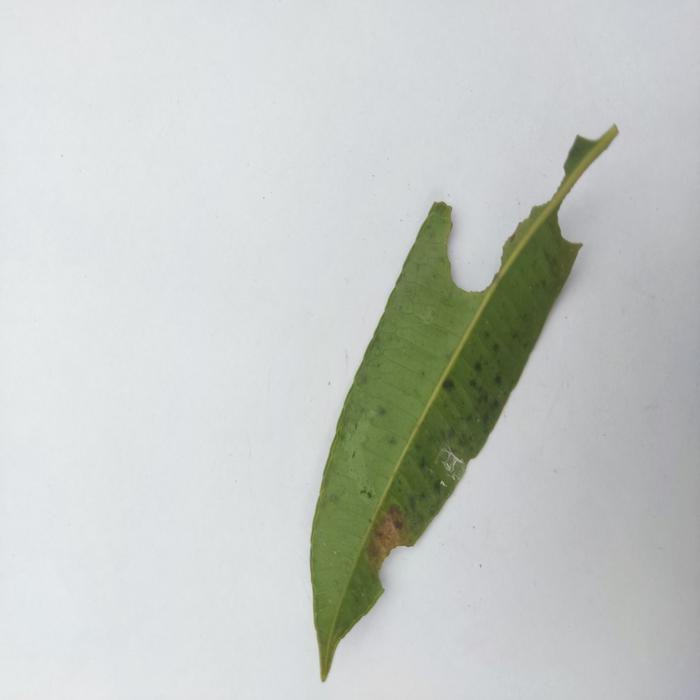
Crop: Hog Plum
Leaf condition: Caterpillars_Infestation